Herns Mill Covered Bridge

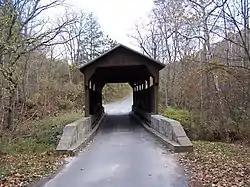
Hern's Mill Covered Bridge, November 2007

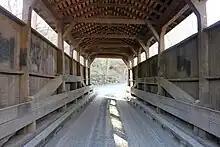
Herns Mill Covered Bridge Interior

Herns Mill Covered Bridge is a historic covered bridge near Lewisburg, Greenbrier County, West Virginia. It was built in 1884, and is a Queen post truss bridge measuring 10 feet, 6 inches wide and 53 feet, 8 inches long. It has red board-and-batten siding and a galvanized sheet metal roof. It was built to provide access to the S.S. Hern Mill, when it was in operation. It is one of two remaining covered bridges in Greenbrier County, the other being Hokes Mill Covered Bridge.